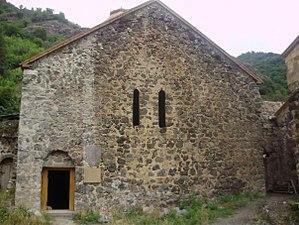
Dadivank est un monastère arménien situé au Haut-Karabagh, dans un site boisé. Il fut construit entre le IXᵉ et le XIIIᵉ siècle. L'église date de 1214.